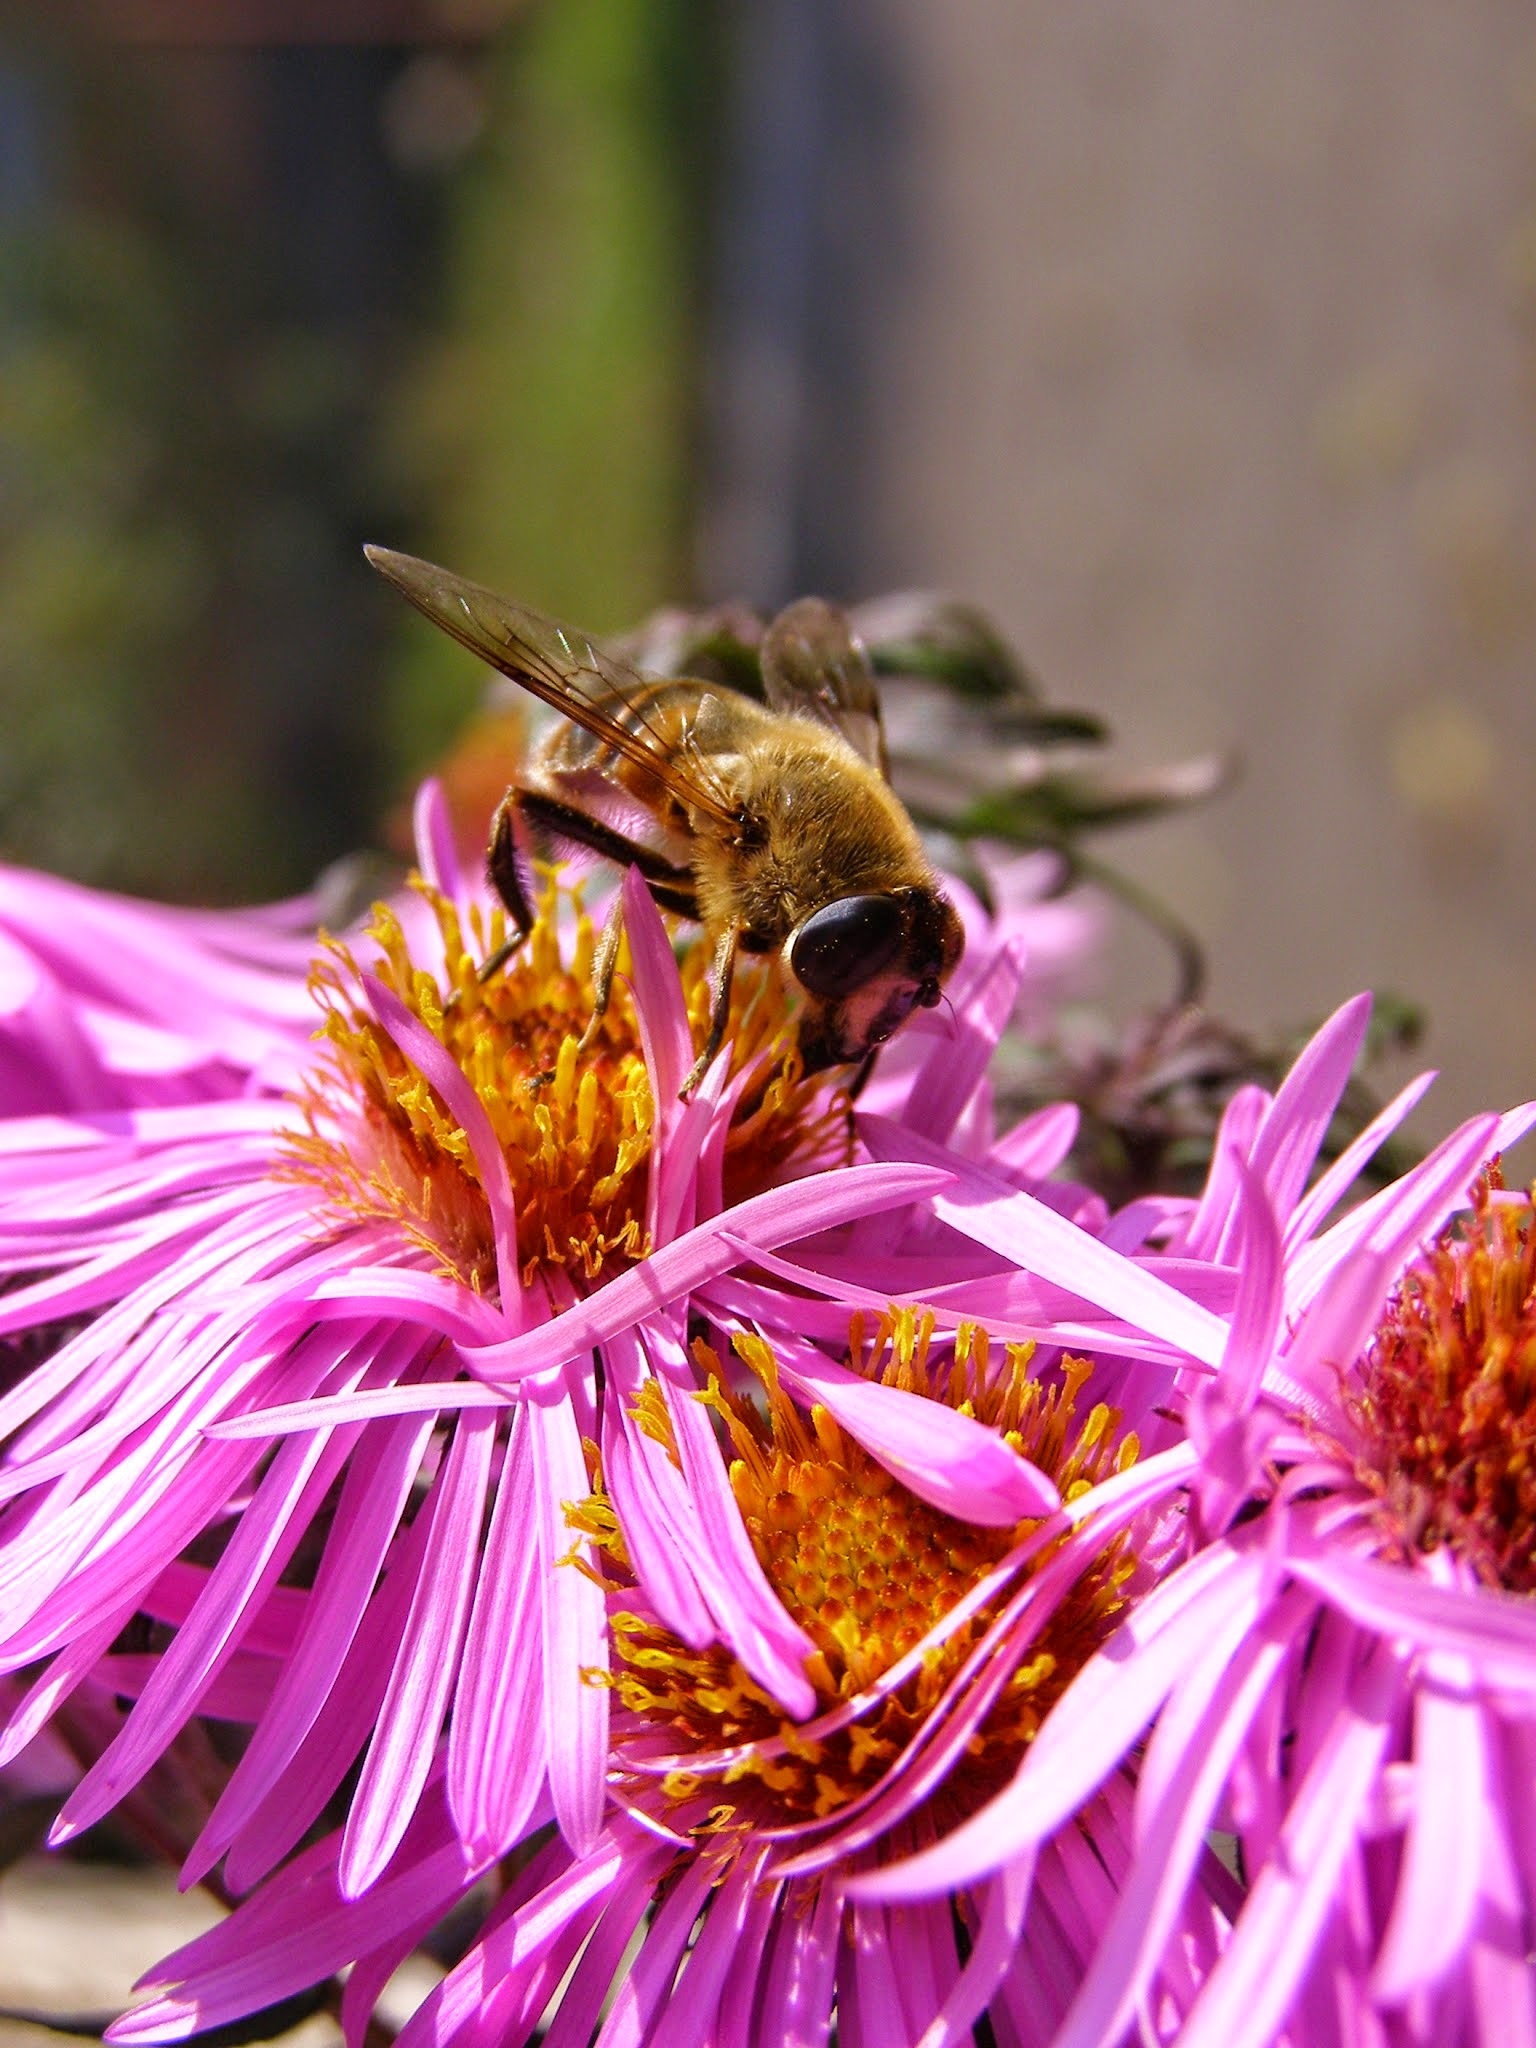
nature, plant, photography, flower, petal, bloom, honey, summer, pollen, insect, macro, flora, fauna, invertebrate, wildflower, flowers, close up, beekeeper, petals, bee, bumblebee, nectar, bees, macro photography, honey bee, flying insect, pollinator, beekeeping, folk medicine, collects nectar, membrane winged insect